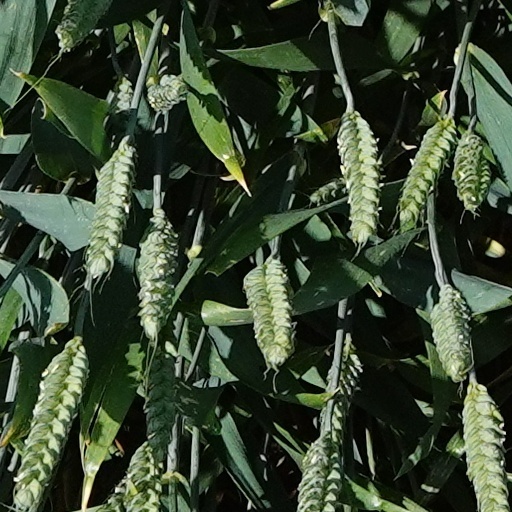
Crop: wheat